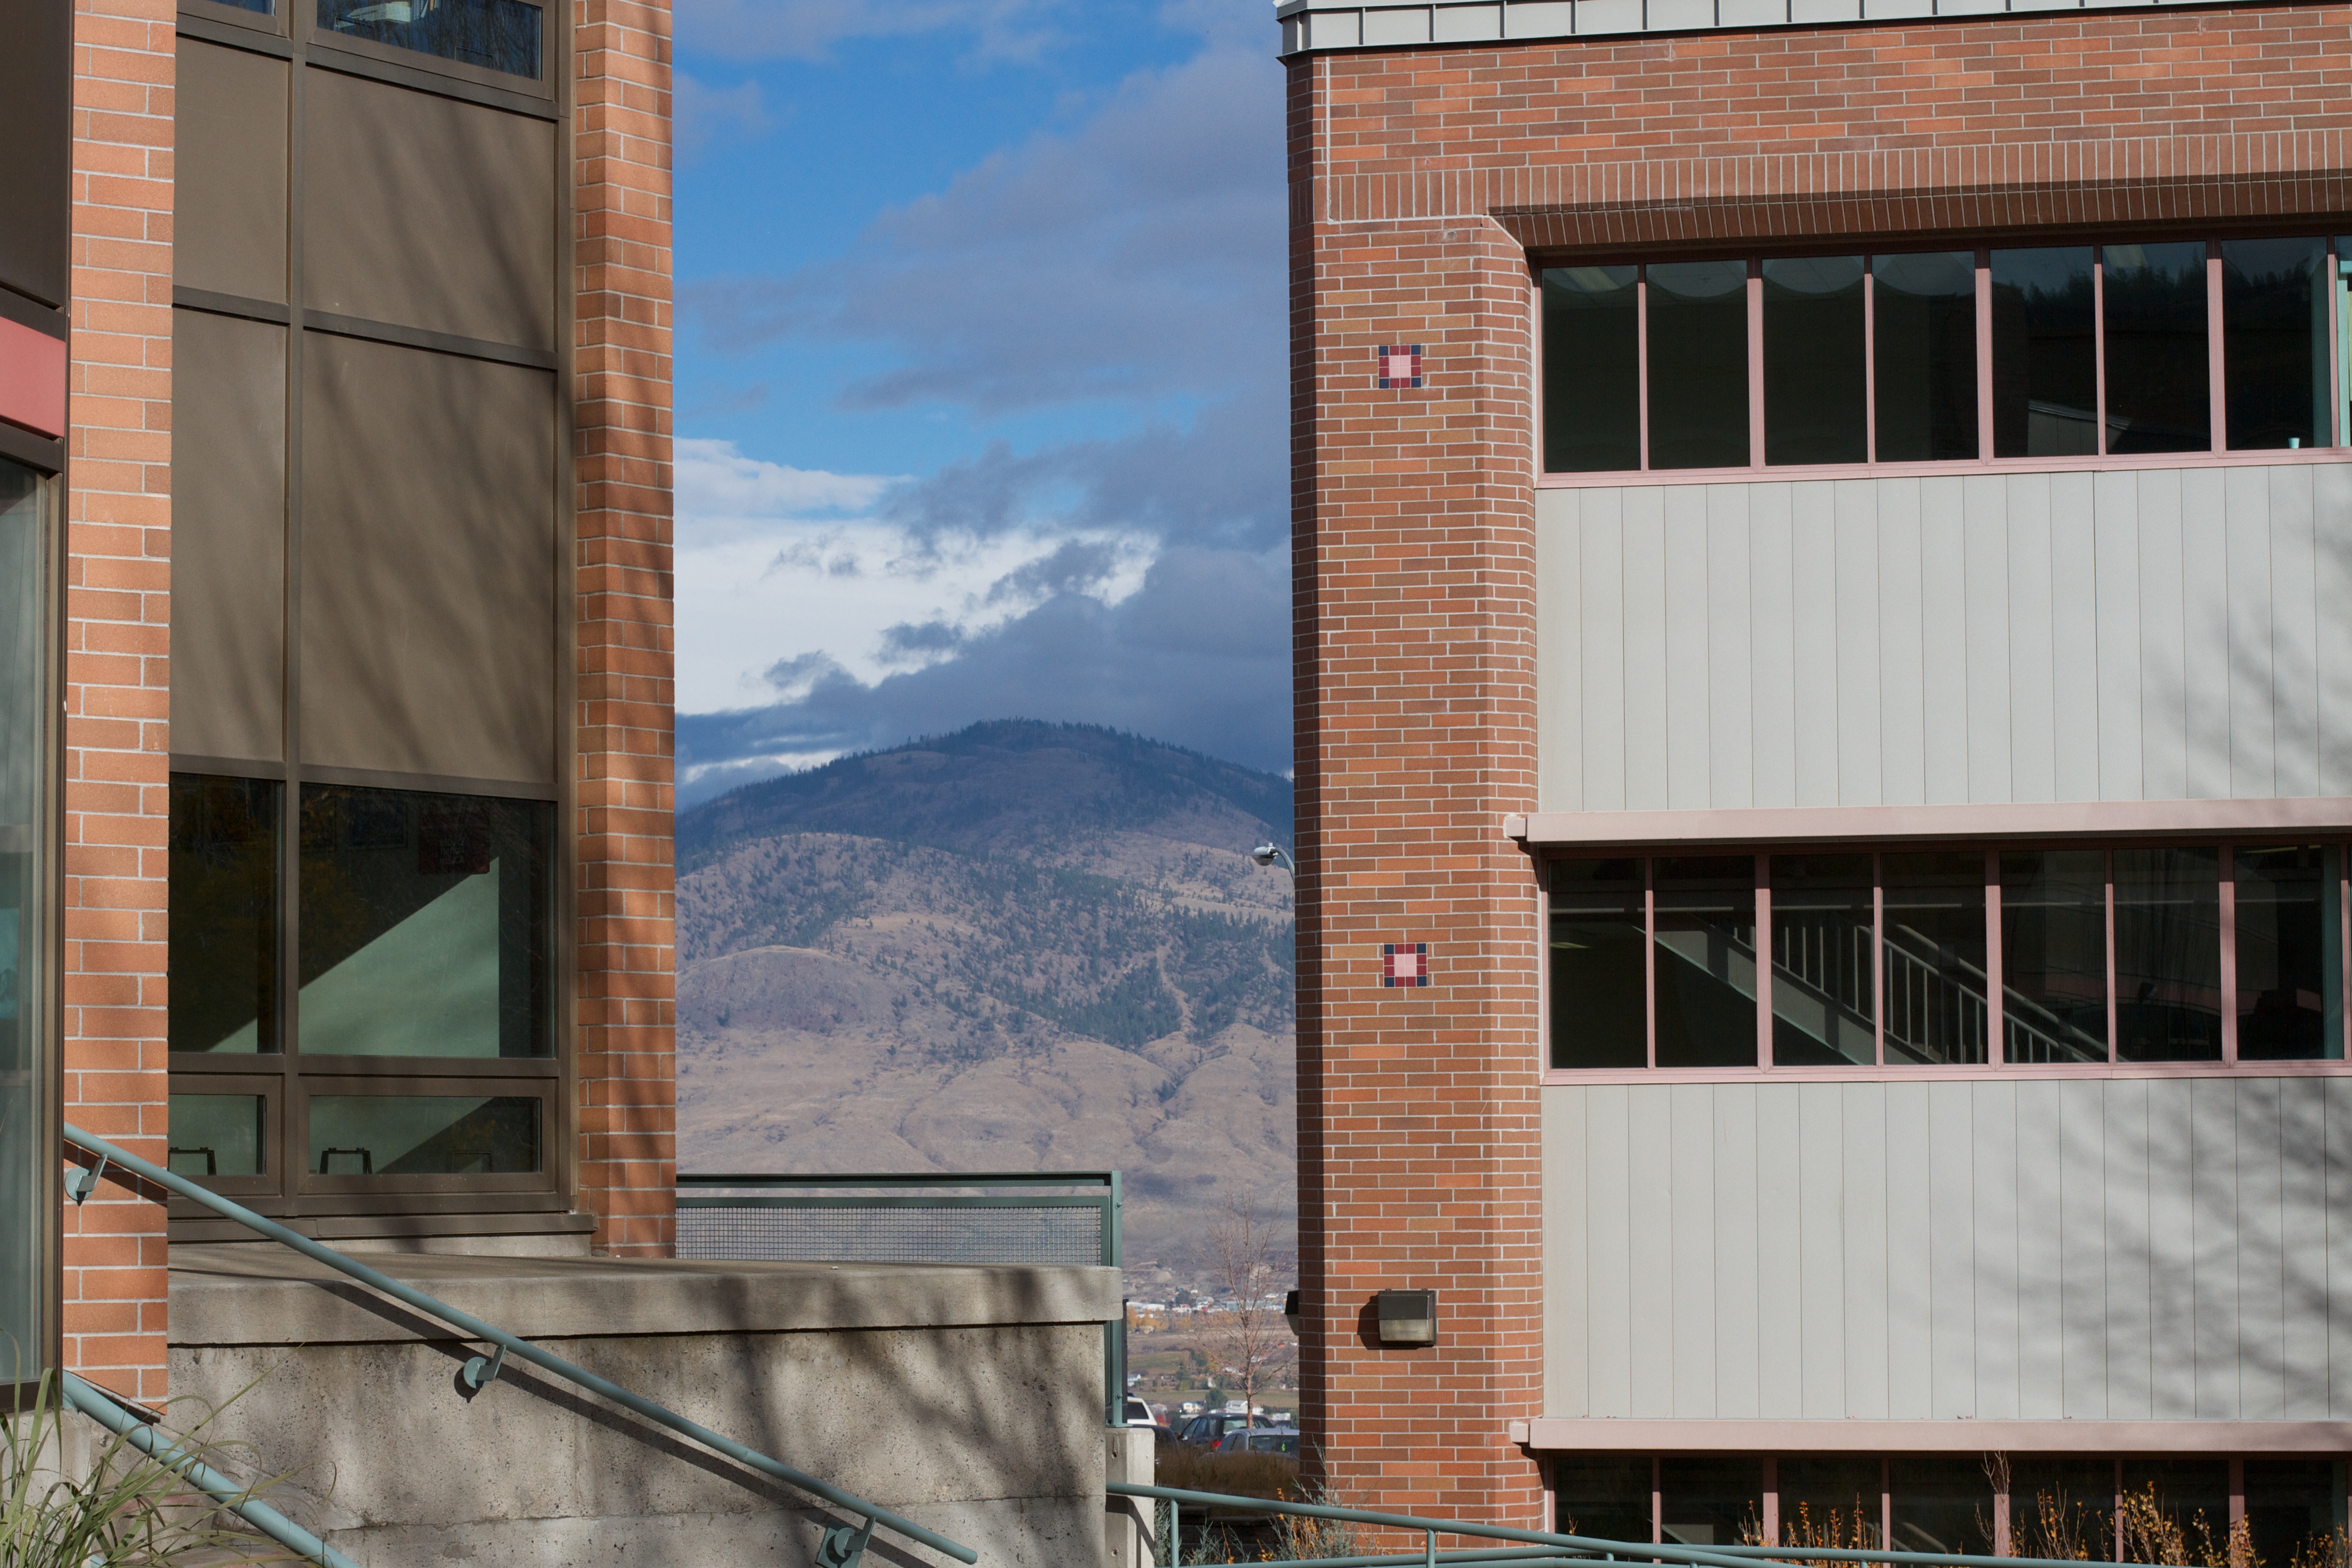
architecture, wood, house, window, home, facade, property, professional, interior design, siding, real estate, window covering